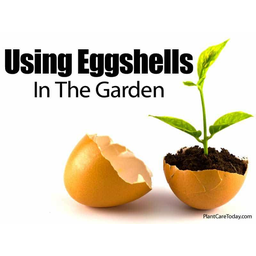
Label: trash